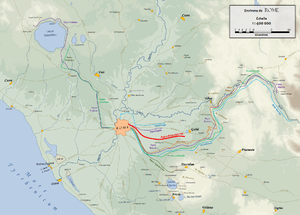
Carte du Latium antique sur lequel figure le tracé des aqueducs de Rome. D'après un fond de carte de 1886 (G. Droysens Allgemeiner Historischer Handatlas).
L'aqueduc de l'Aqua Alexandrina ou Aqueduc d'Alexandre est le dernier aqueduc construit sous la Rome antique.